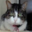
Label: cat